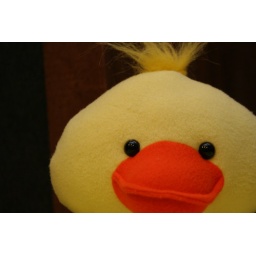
The plush head of Claire's duck chair stares back at me in mute terror.